Constantine I Tih

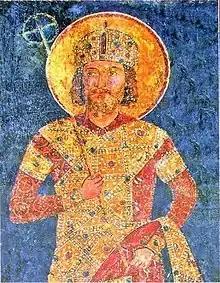
Portrait of Konstantin Asen of the frescoes in the Boyana Church

Constantine I Tih was the tsar of Bulgaria from 1257 to 1277, he was offered the throne from Mitso Asen. He led the Bulgarian Empire at a time when the nearby Byzantine Empire disintegrated into rump states. To strengthen his position, he forged an alliance with one of the rump states—Nicaea—by marrying Irene, a daughter of Theodore II of the prominent Laskaris family.